Sathodi Falls

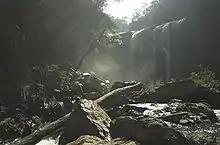
An early morning view of Sathoddi Falls

Sathoddi Falls is a picturesque waterfall located in the Western Ghats, Uttara Kannada District Located from Yellapur and from Sirsi. It is about 15 metres (49.2 feet) tall. The stream then flows into the backwaters of the Kodasalli Dam, into the Kali River.